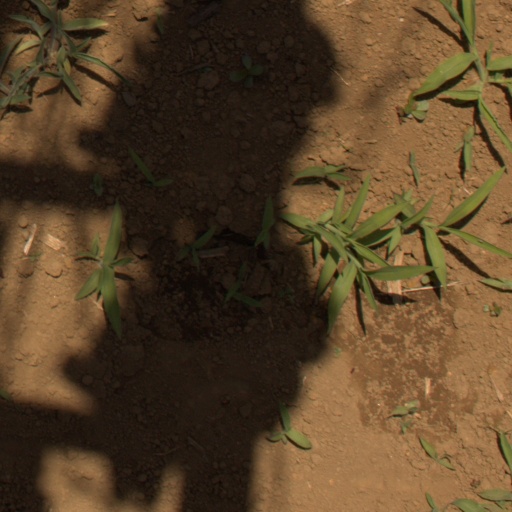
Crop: Jerusalem artichoke